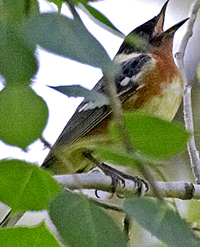
this small bird has and open beak with black and white striped wingbars and a brown breast.
this bird has a black head, a short neck, and a rounded bellythe bird has white wingbars and a brown throat with a black crown.
a medium sized bird with a long bill, and a yellow belly
this is a small bird with a black crown, red throat, and white breast.
this particular bird has a white belly and an orange breast with black secondariesa brown bird, with 2 white wingbars, a black head, and a pointed bill.
this bird has wings that are black and has a red chest and white bellya small bird with a white belly and pointed beak.
a small bird with a white belly and pointed beak.
Species: Bay Breasted Warbler